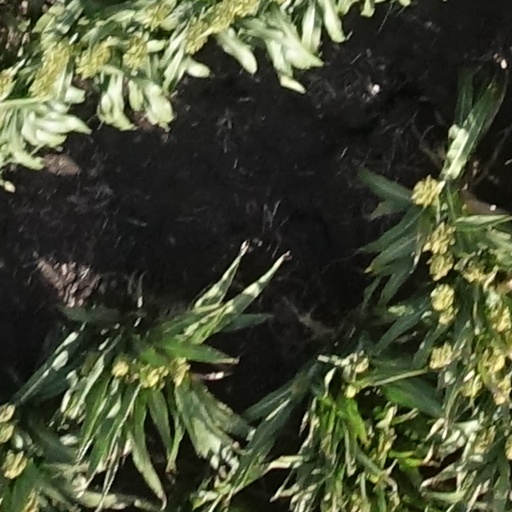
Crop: sorghum